Peris Pardede

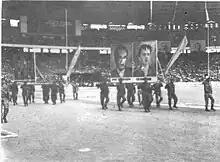
A mass rally held to celebrate the PKI's 45th anniversary, May 1965

In August 1965, with rumours of Sukarno's declining health and a possible coup by conservative generals, senior members of the PKI including Pardede met in Jakarta to discuss their next move. What eventually transpired weeks later is known as the 30 September Movement, a failed coup in which the PKI was implicated. Pardede was kept out of most of the planning until days before September 30, when he was sent to Medan and given instructions. Despite the quick failure of the coup, it was some time before Pardede was arrested (on 29 November).